Francesco Cossiga

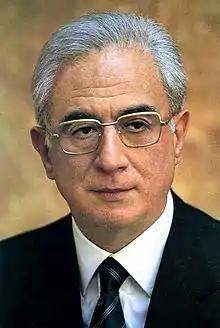
Official portrait, 1985

Francesco Maurizio Cossiga (1928 – 2010) was an Italian politician who served as President of Italy from 1985 to 1992. A member of Christian Democracy, he was Prime Minister of Italy from 1979 to 1980. Cossiga is widely considered one of the most prominent and influential politicians of the First Italian Republic.